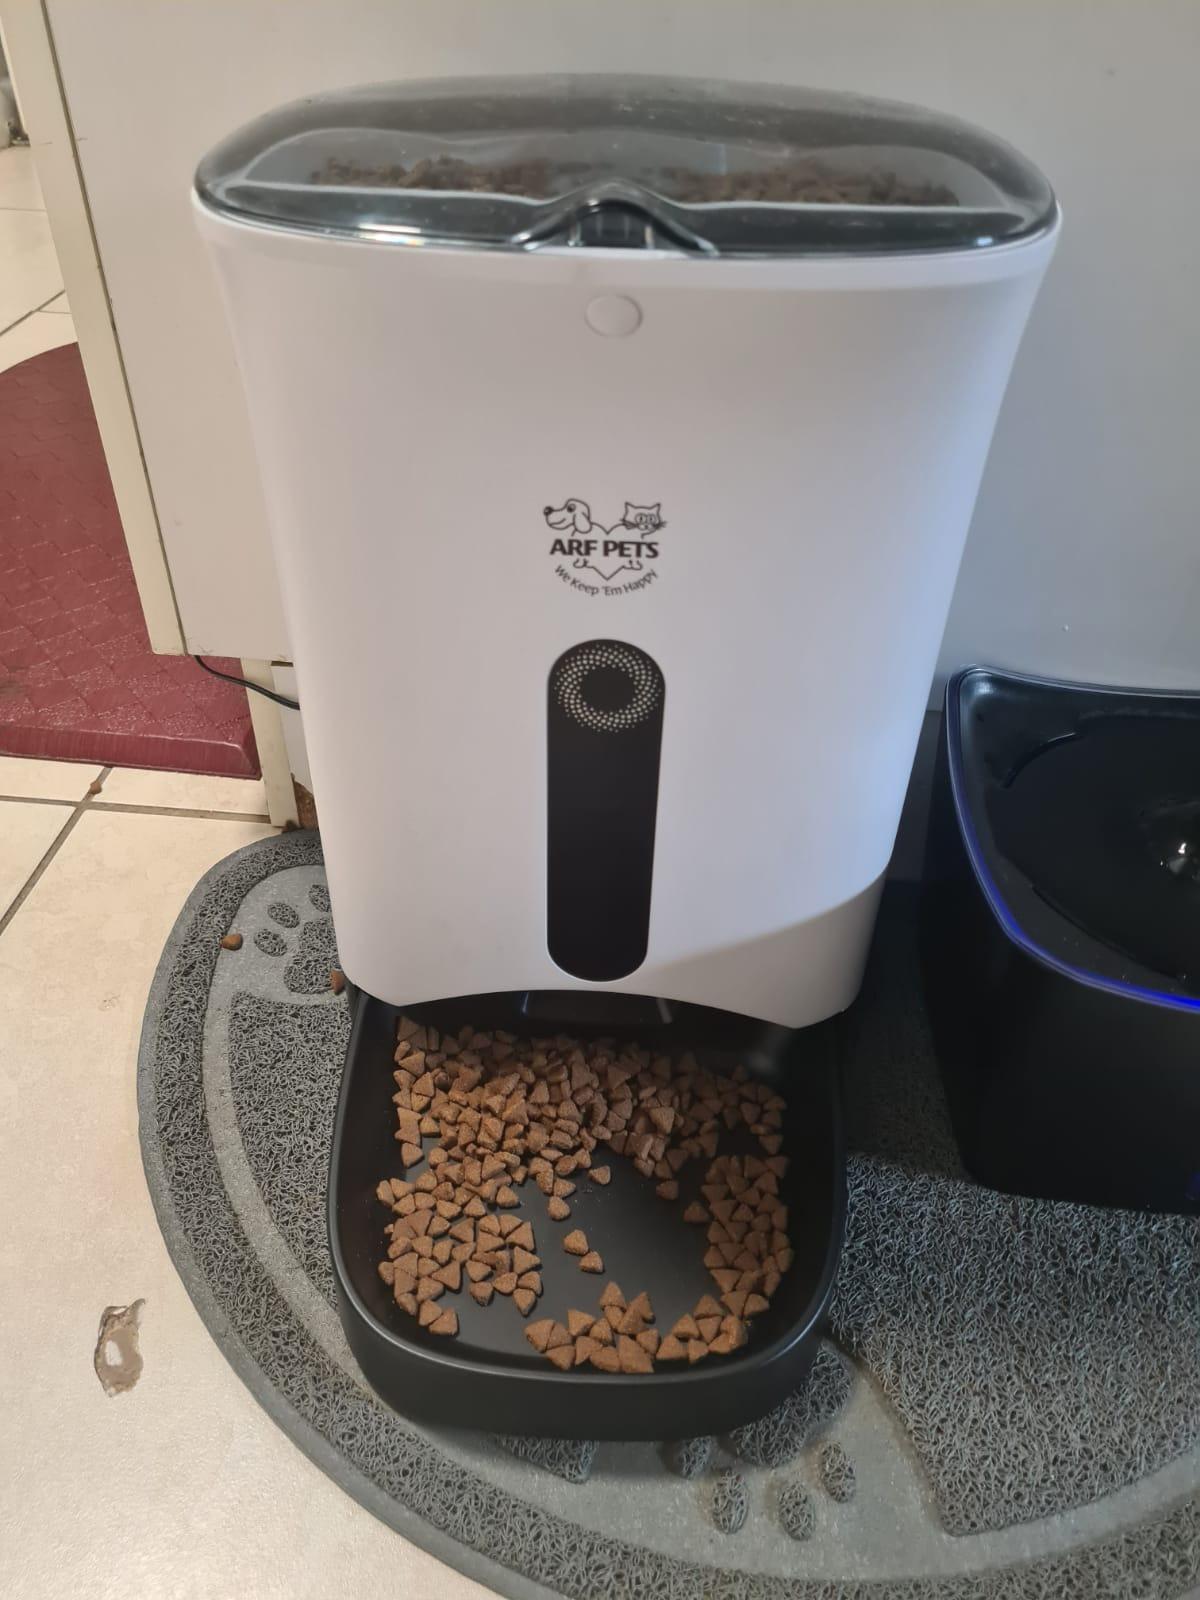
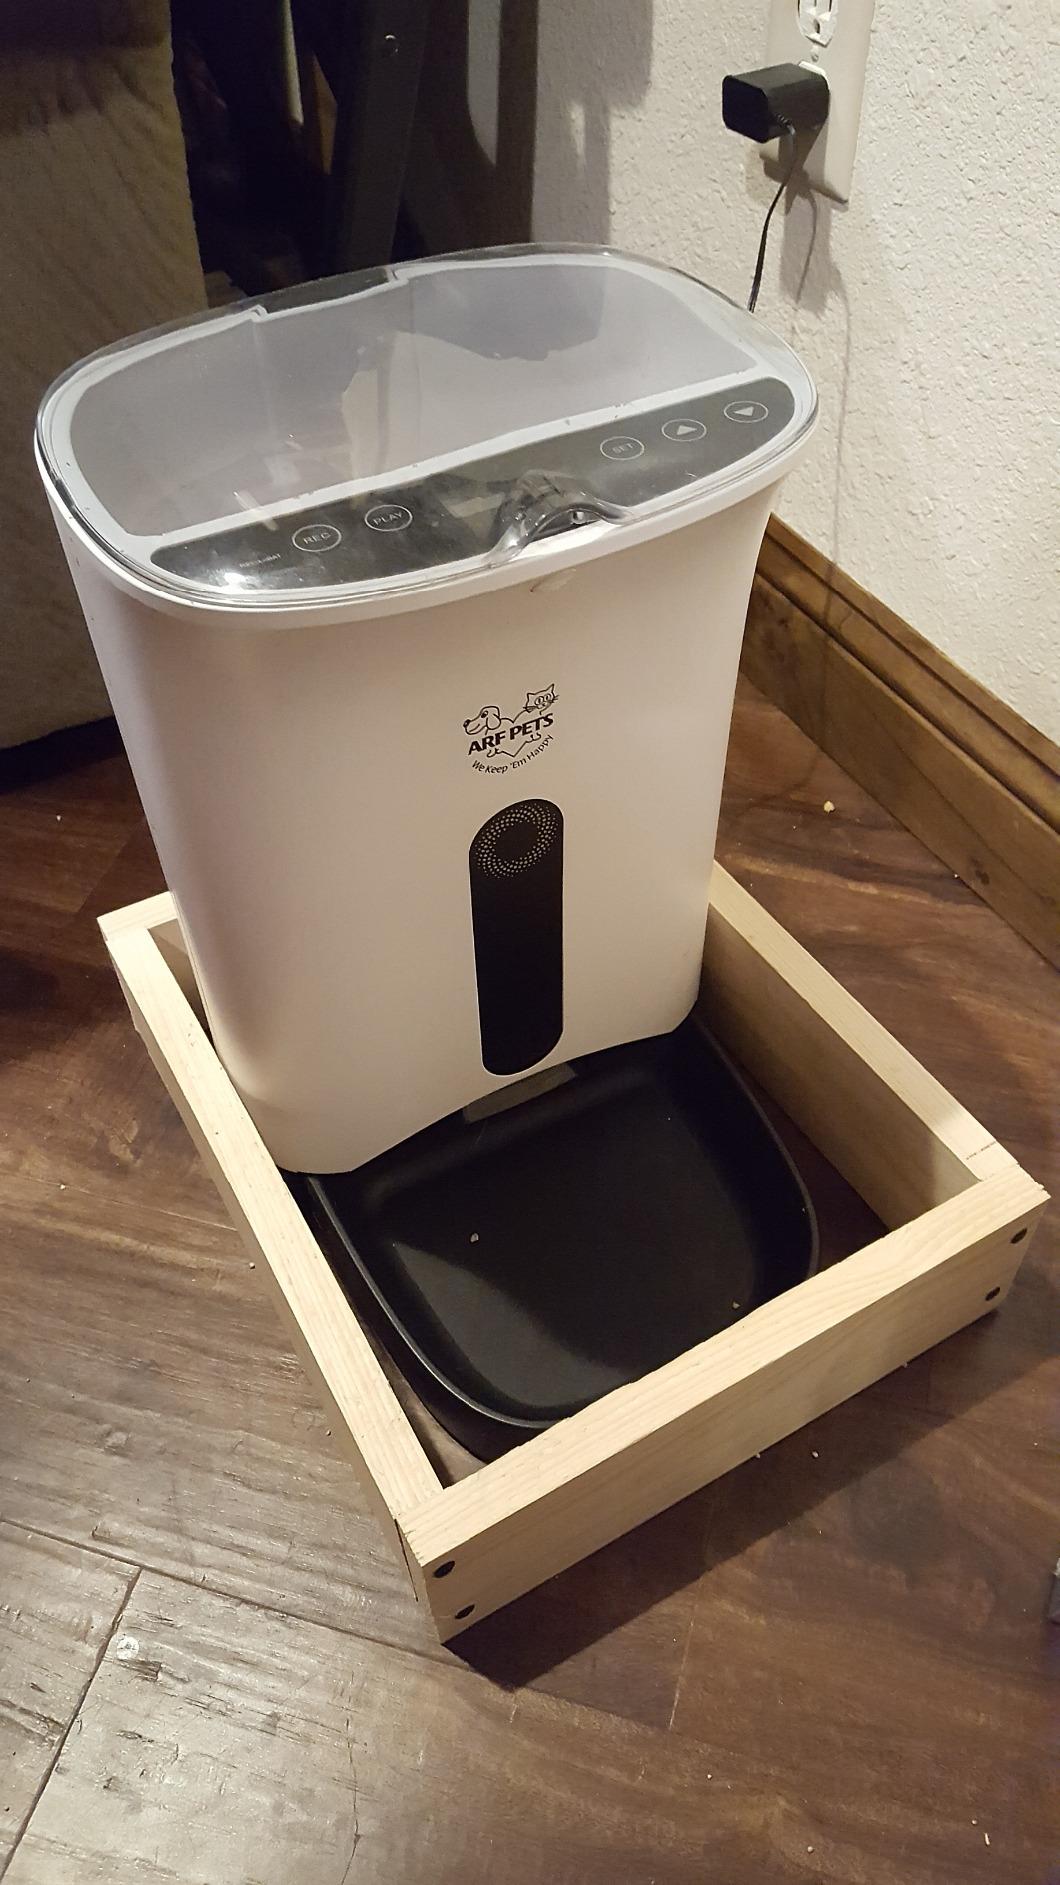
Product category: items_feeder
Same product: yes